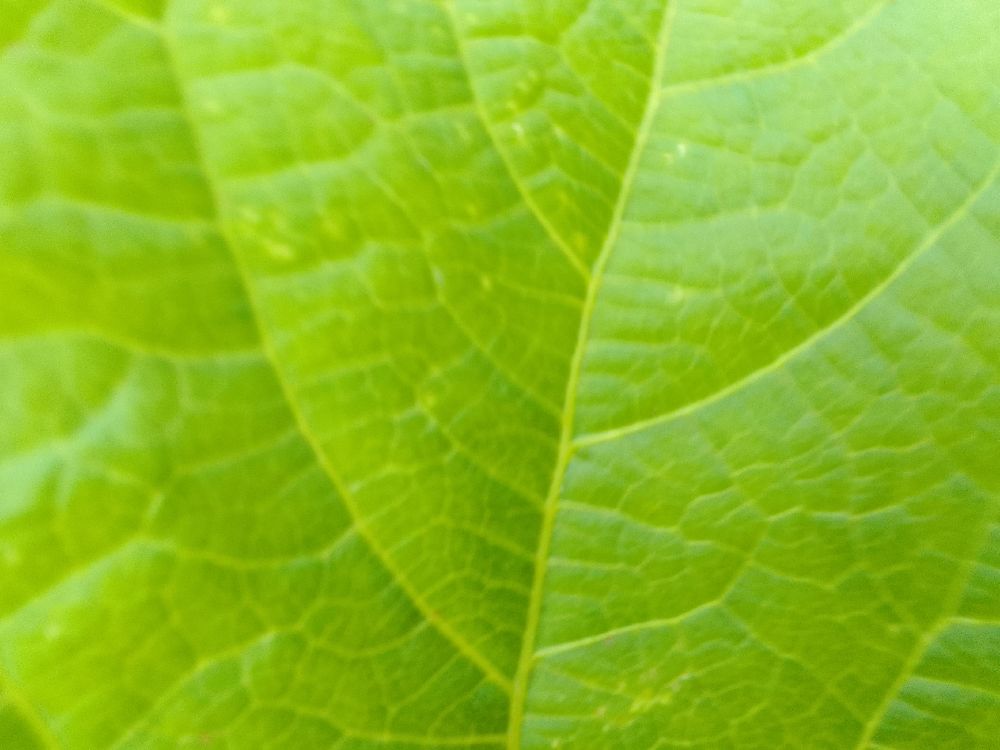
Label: healthy